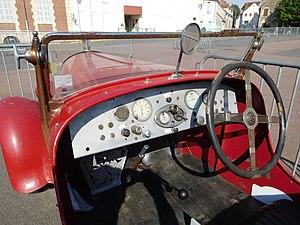
Amilcar type G de 1927, Briare, Loiret, France.